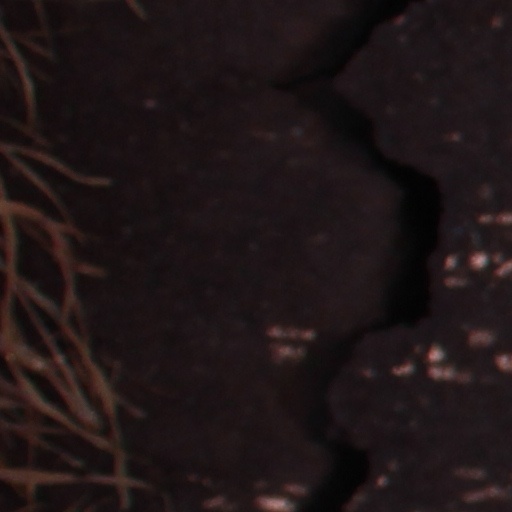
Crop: wheat